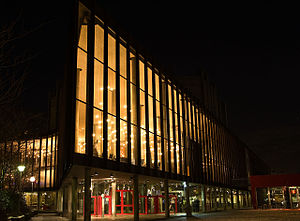
Bergen filharmoniske orkester
Grieghallen, orkesterets hjemmescene siden 1978